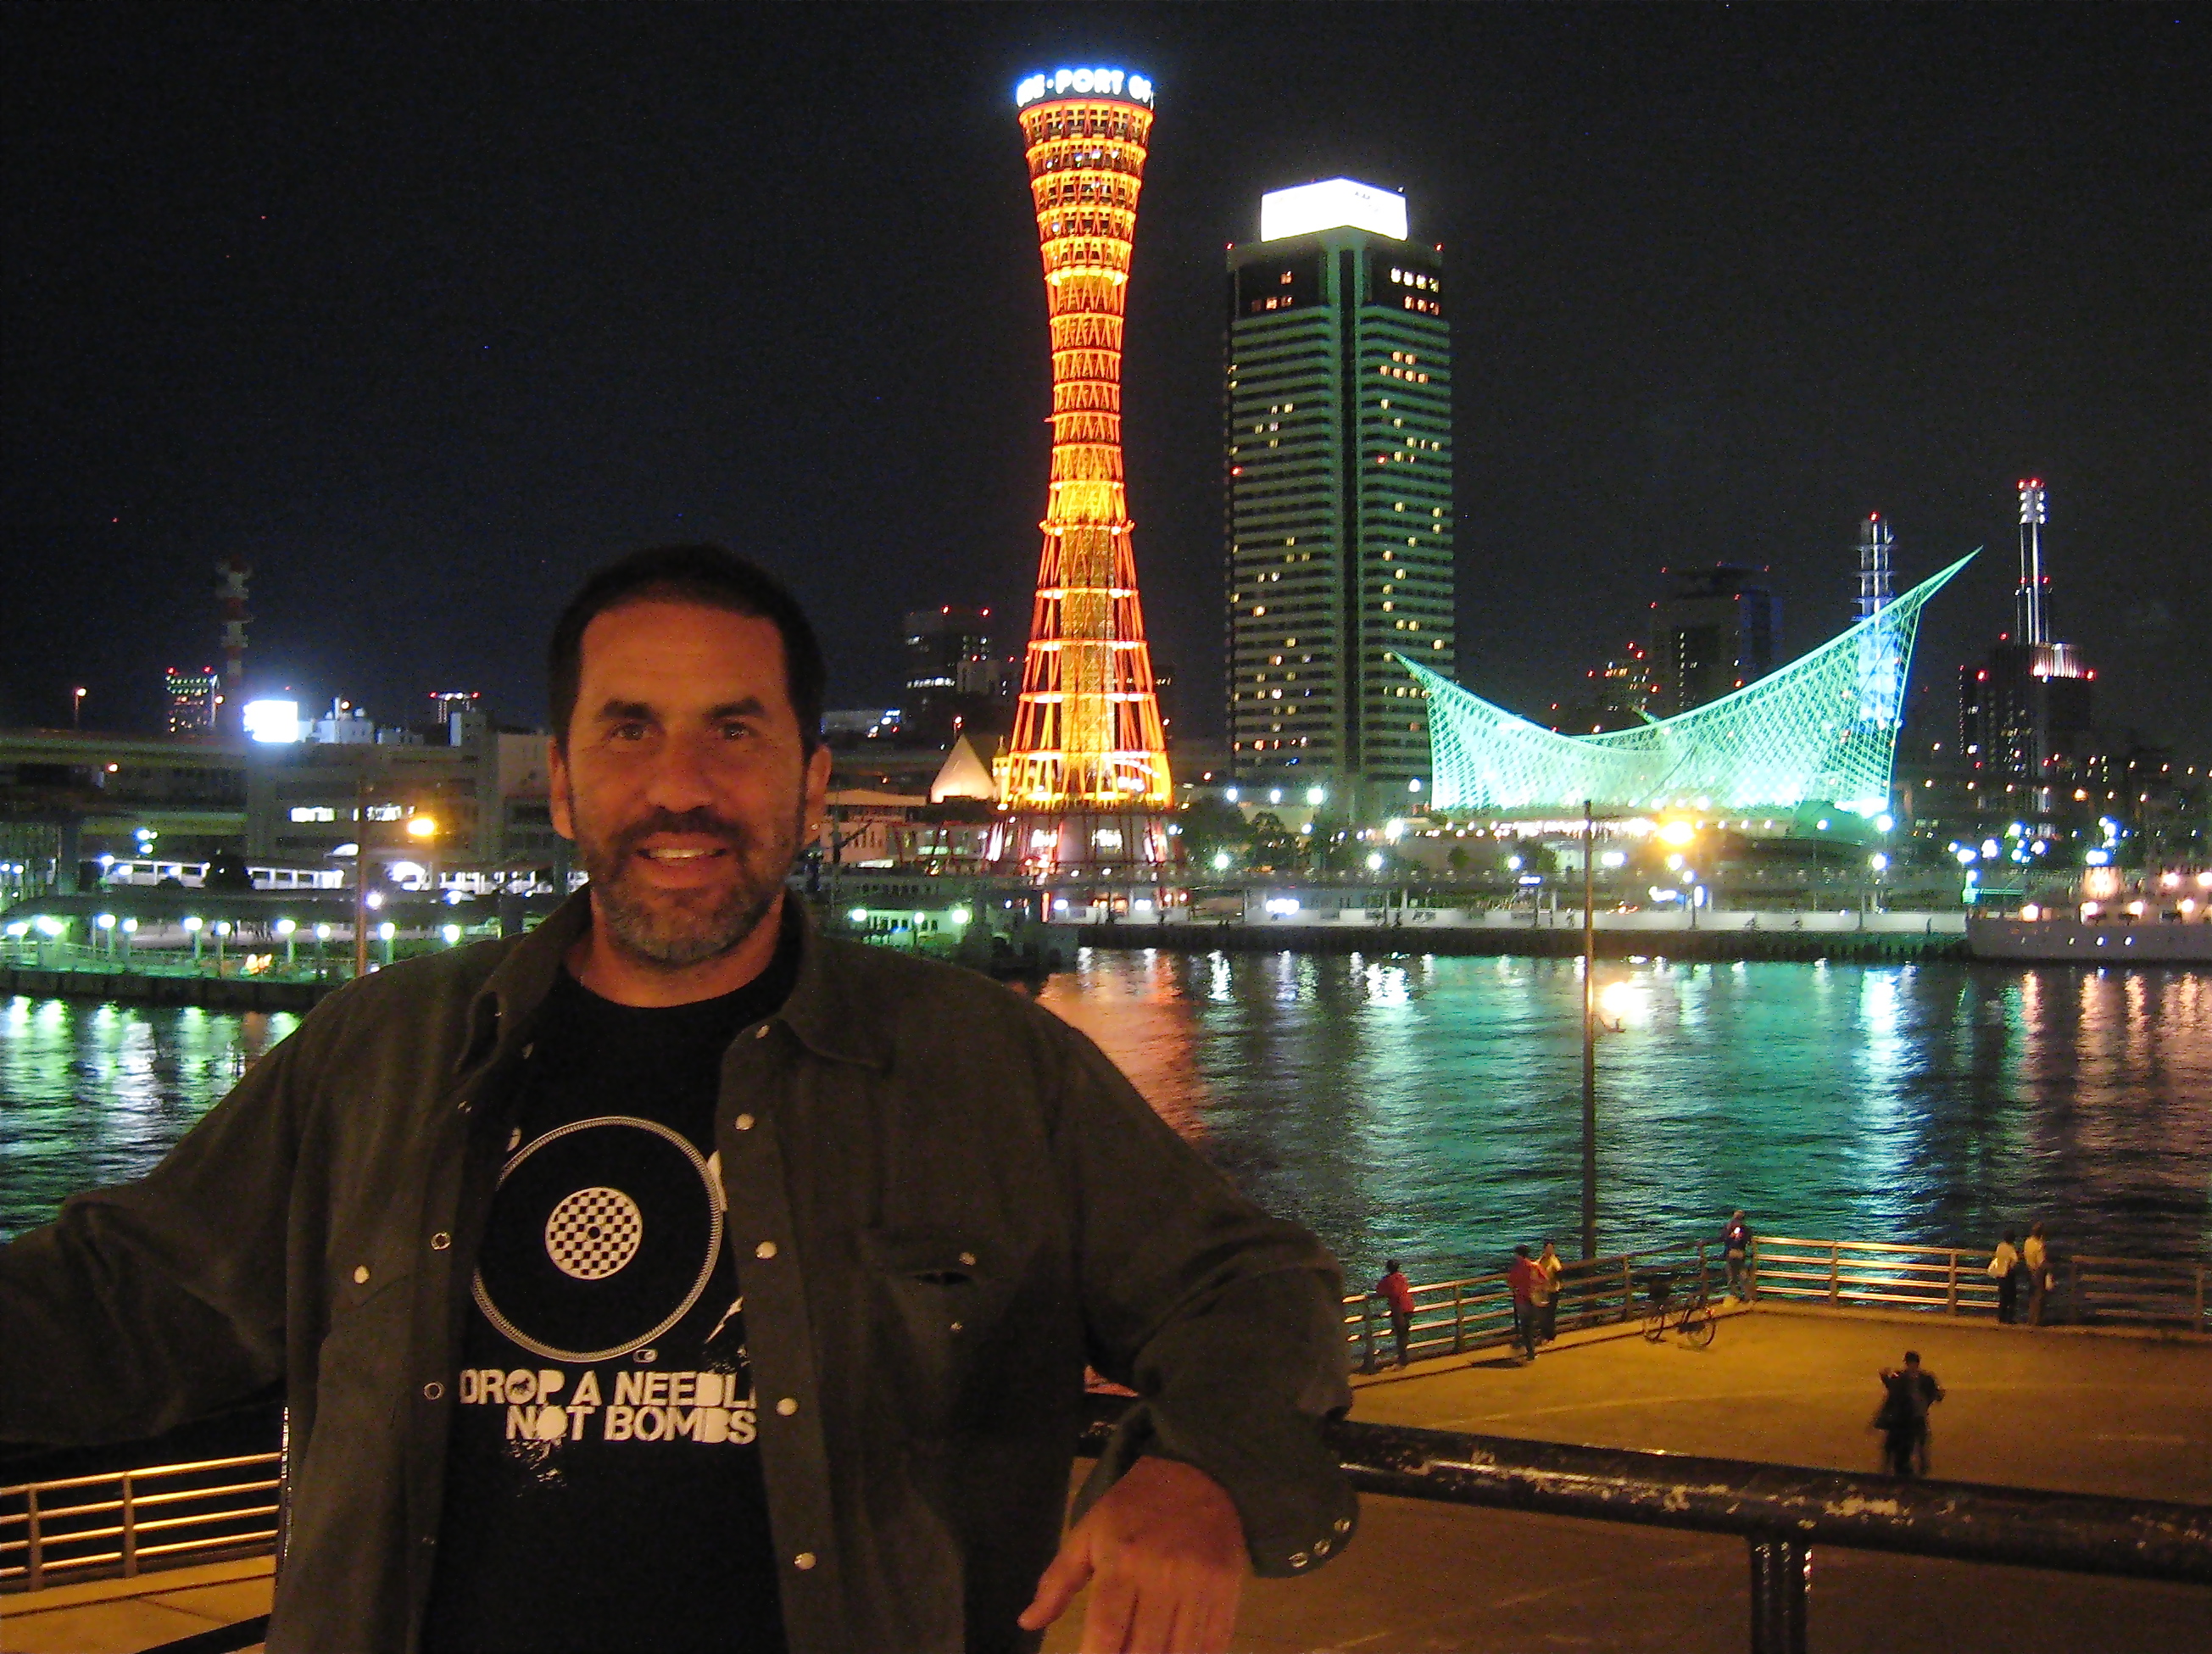
skyline, night, evening, japan, alanlevine, kobe